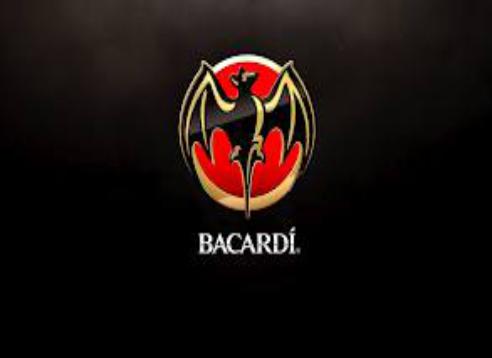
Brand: Bacardi
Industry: Food